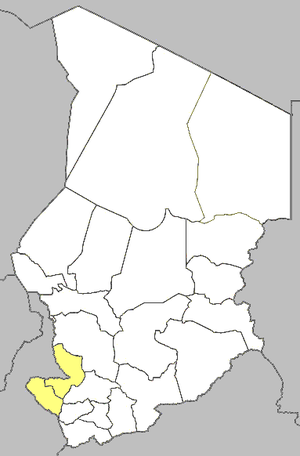
Le diocèse de Pala, au Tchad, épouse les limites des régions du Mayo-Kebbi Est et du Mayo-Kebbi Ouest.